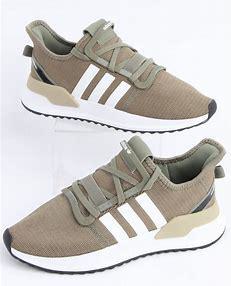
Brand: Adidas
Model: U_path Run